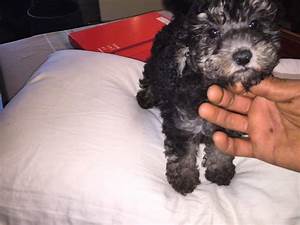
Label: cane